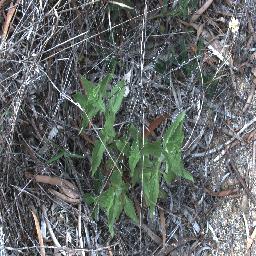
Label: siam_weed